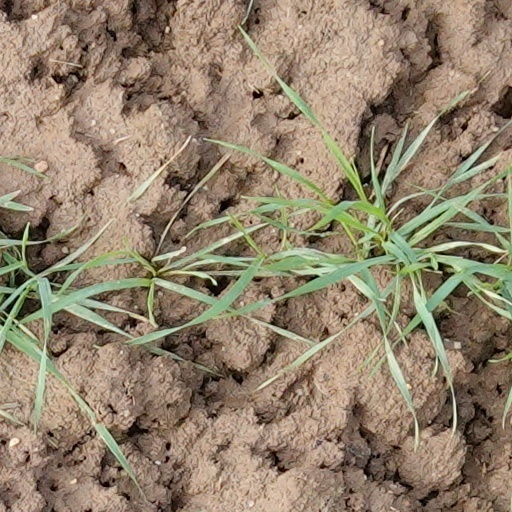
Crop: wheat